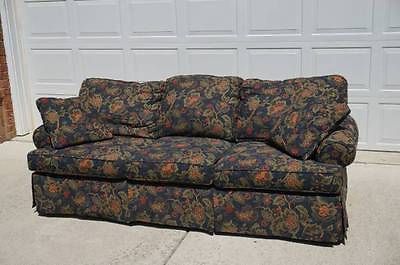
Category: sofa